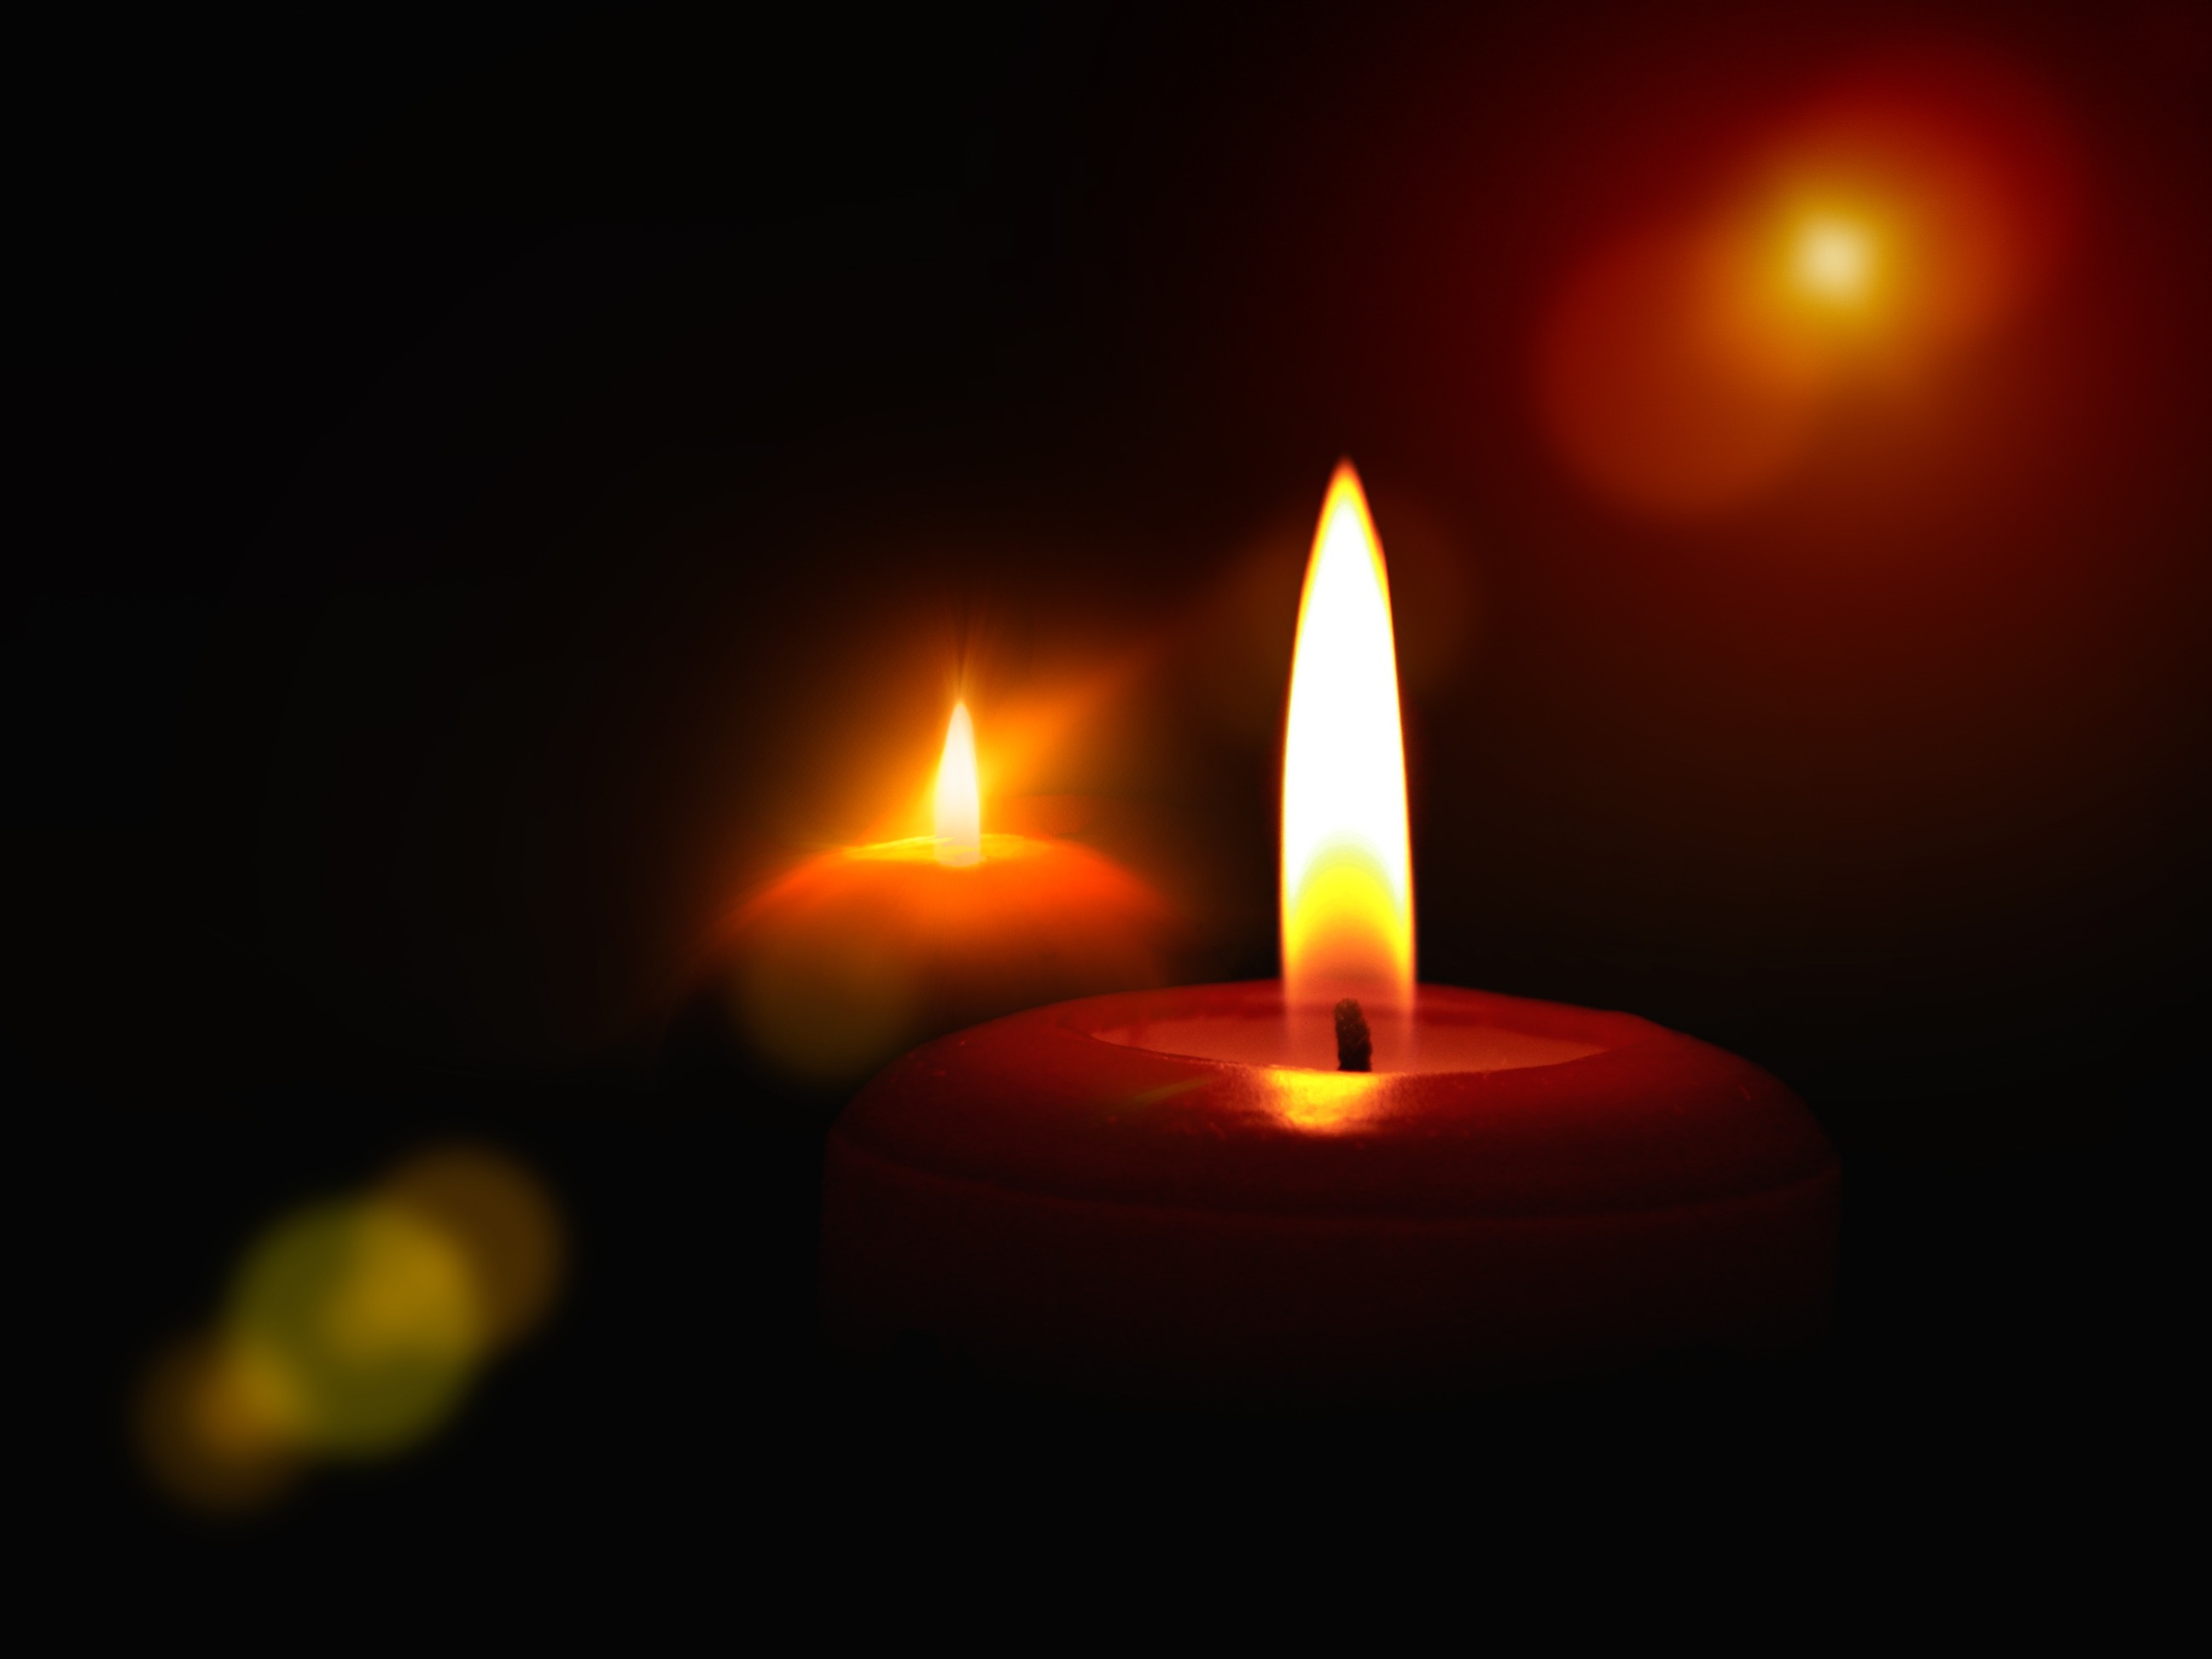
light, bokeh, atmosphere, decoration, flame, fire, darkness, candle, christmas, lighting, decor, advent, father christmas, christ, festival, candles, holy, poinsettia, december, candlelight, gloss, sylvester, christmas eve, tree decorations, new year's eve, family fast, confirmation